Jessie Webb

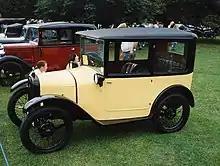
An Austin 7, of a sort akin to that in which Webb and Anderson drove to Alice Springs.

In August 1926, Webb, with her friend and fellow Lyceum member Alice Anderson, travelled to central Australia, driving to Alice Springs and back in an Austin 7. Anderson, a pioneering female mechanic and motor garage owner-operator, died shortly after returning from the six-week trip, after accidentally shooting herself while cleaning some guns borrowed for the journey.